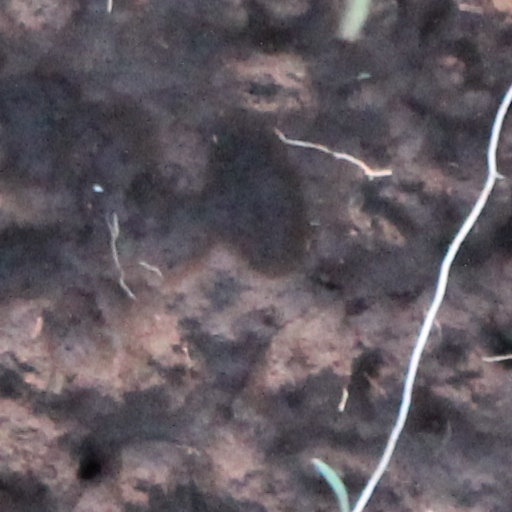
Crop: wheat